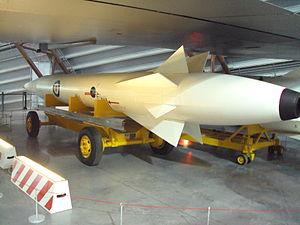
Les accords de Nassau, signés le 21 décembre 1962 désignent un traité conclu entre les États-Unis et le Royaume-Uni ; ils sont l’aboutissement d’une série de réunions entre le président américain, John Fitzgerald Kennedy, et le premier ministre britannique, Harold MacMillan tenues pendant trois jours aux Bahamas, alors possession britannique, à la suite de l’annonce par Kennedy de son intention d’abandonner le missile balistique Skybolt, sur lequel comptaient les Britanniques pour assurer leur dissuasion nucléaire. Les accords mirent un terme à la « crise du Skybolt » et permirent la naissance du programme de missiles balistiques navals britannique.